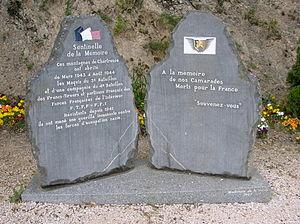
Le massif de la Chartreuse est un massif montagneux des Préalpes, à la limite des départements français de l'Isère et dans une moindre mesure de la Savoie. Il culmine à 2 082 mètres d'altitude à Chamechaude. Il est constitué essentiellement de calcaires disposés en successions d'anticlinaux et de synclinaux formant de longues lignes de crêtes orientées du nord au sud. Les dépressions, au fond desquelles coulent le Guiers et ses affluents, sont séparées par des cols. Le massif, soumis à un climat océanique montagnard, connaît des précipitations relativement importantes mais l'eau est absente de la surface ; elle s'écoule rapidement dans les réseaux karstiques creusés dans le calcaire.